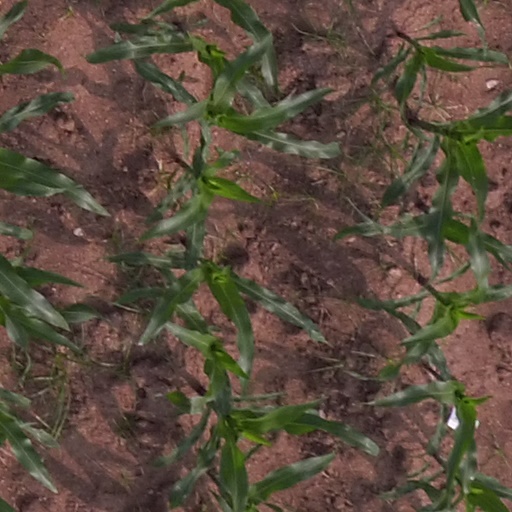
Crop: maize; corn